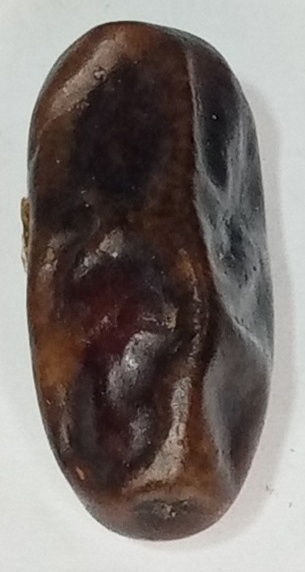
Variety: gajar
Size: medium
Grade: grade-1